Padre nuestro (1985 film)

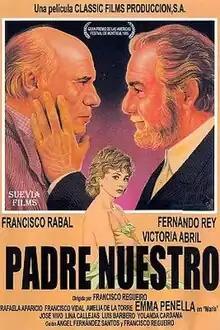
Theatrical release poster

Padre nuestro is a 1985 Spanish drama film directed by Francisco Regueiro. It stars Francisco Rabal, Fernando Rey, and Victoria Abril.